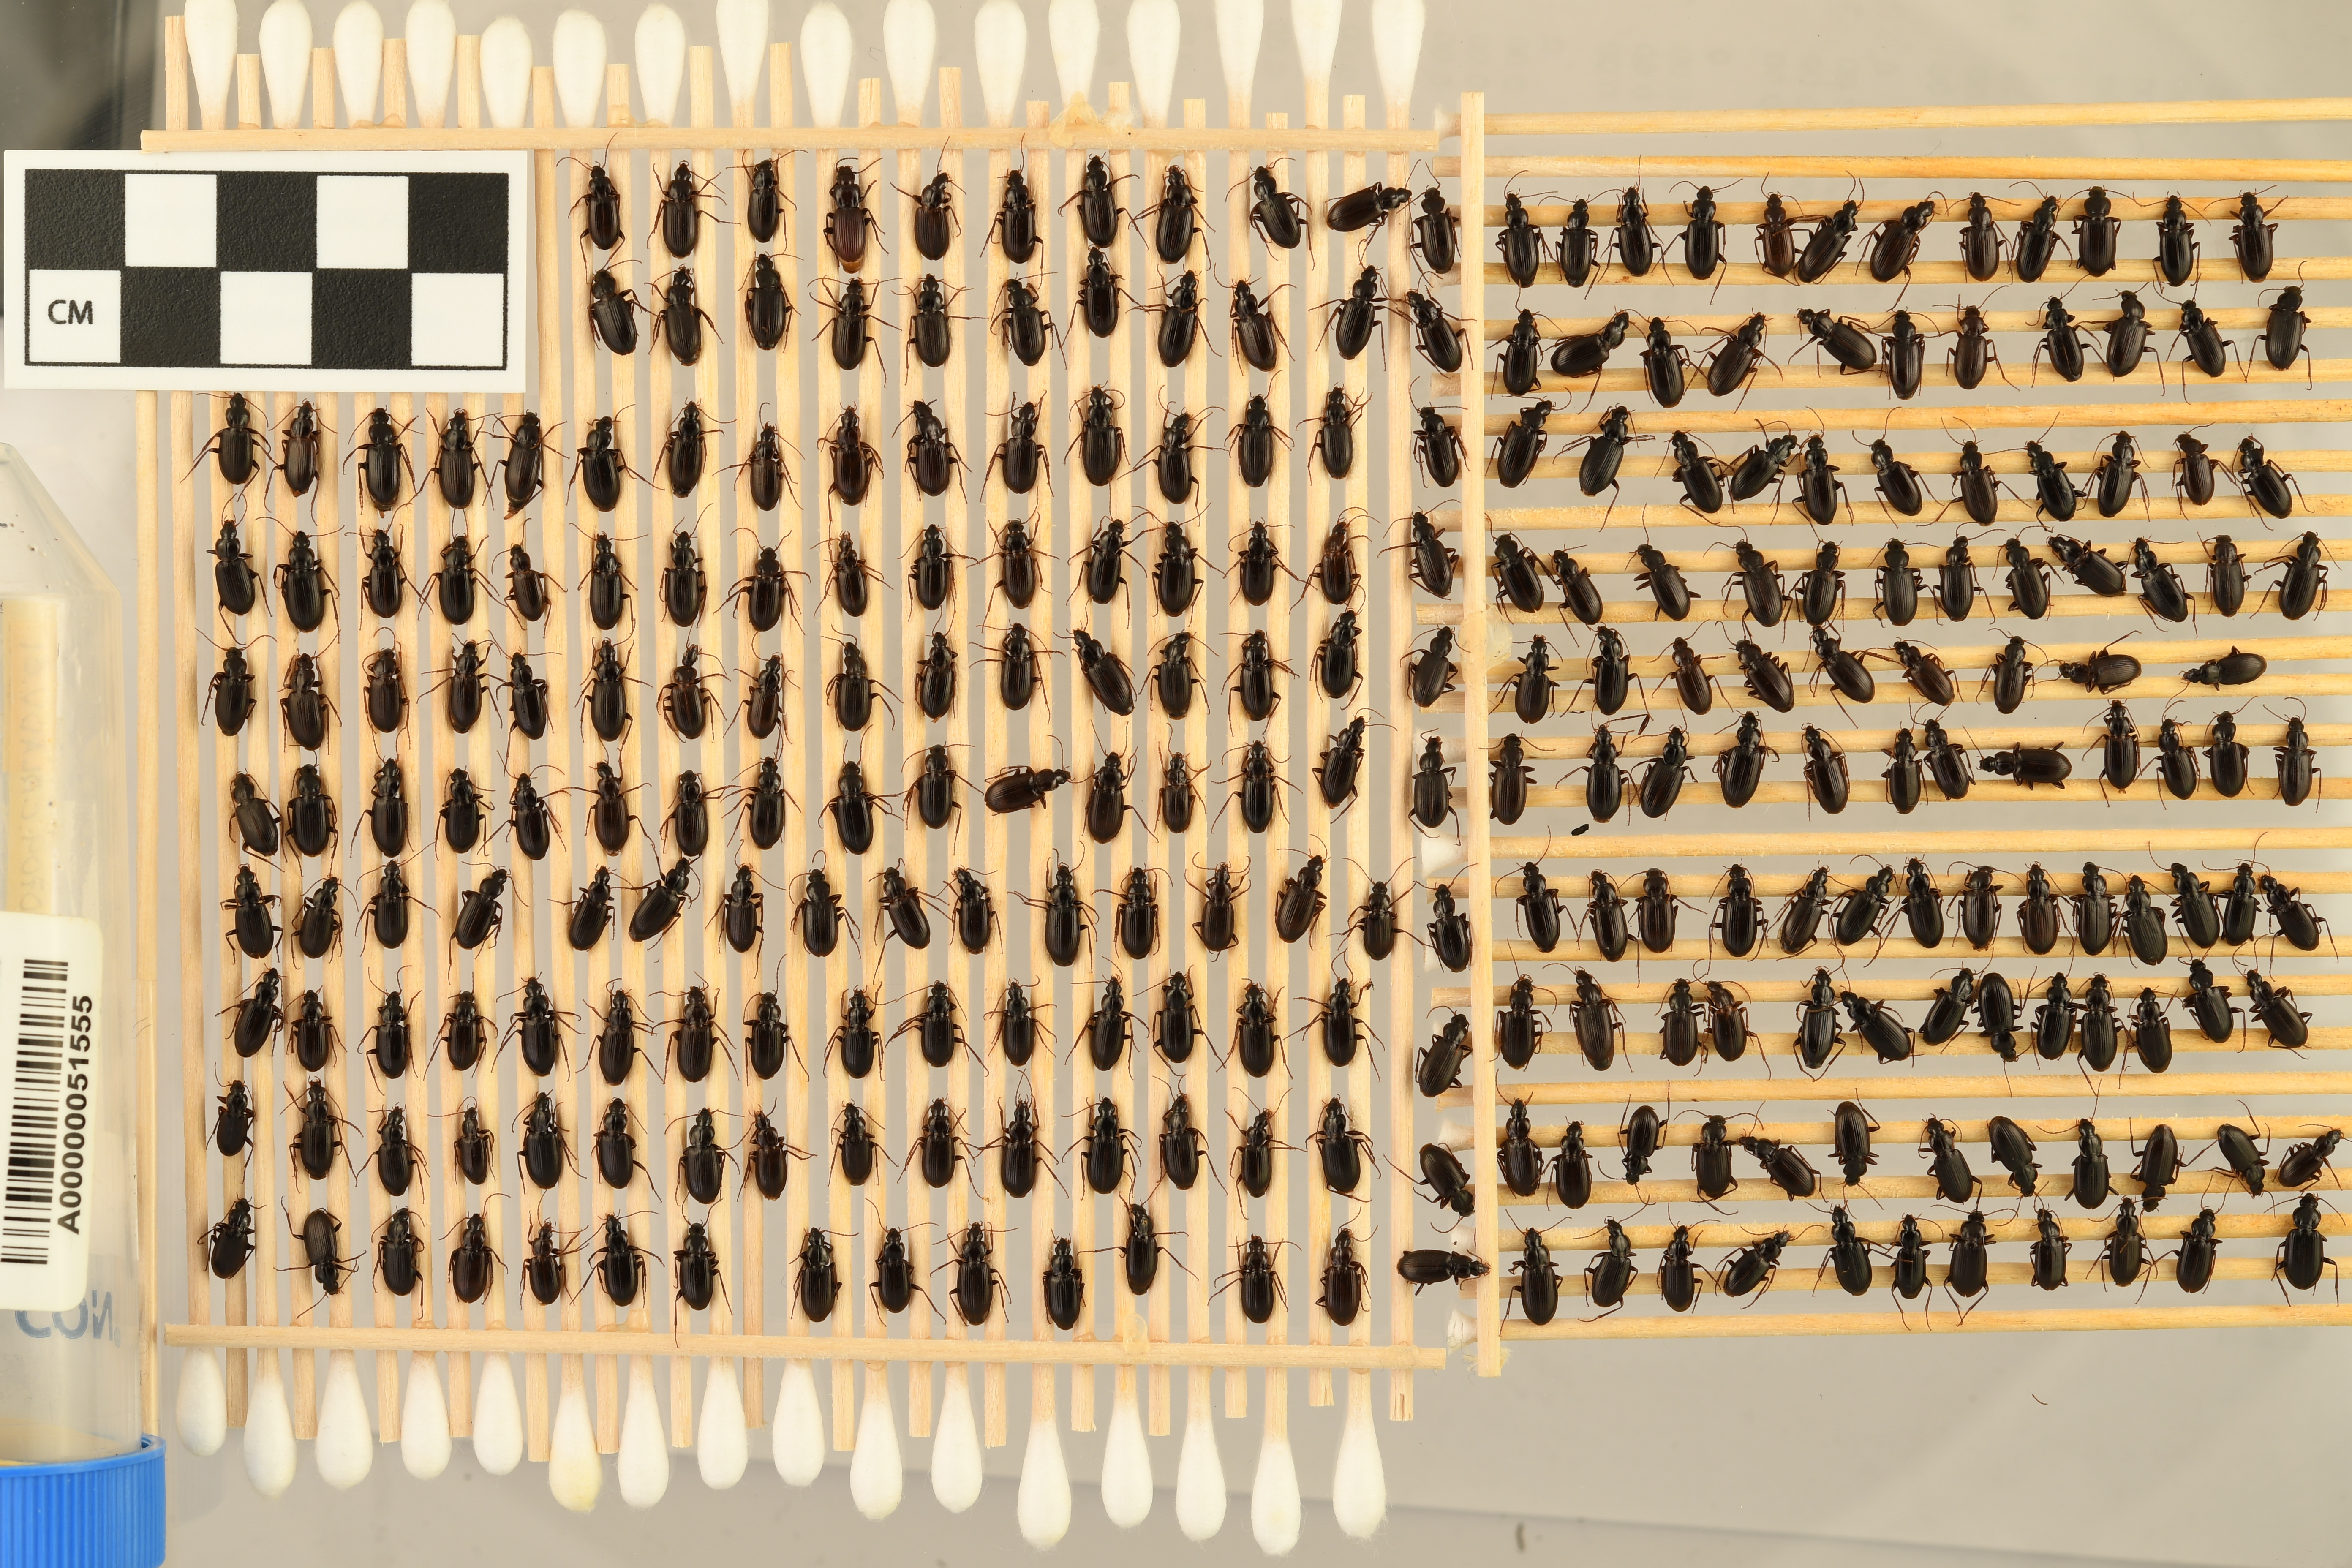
Calathus advena — Rocky Mountains NEON, plot RMNP_014. Beetle 33, ElytraLength: 0.611 cm (lying flat: Yes)

Calathus advena — Rocky Mountains NEON, plot RMNP_014. Beetle 33, ElytraWidth: 0.3249 cm (lying flat: Yes)

Calathus advena — Rocky Mountains NEON, plot RMNP_014. Beetle 34, ElytraLength: 0.5922 cm (lying flat: Yes)

Calathus advena — Rocky Mountains NEON, plot RMNP_014. Beetle 34, ElytraWidth: 0.3212 cm (lying flat: Yes)

Calathus advena — Rocky Mountains NEON, plot RMNP_014. Beetle 35, ElytraLength: 0.5465 cm (lying flat: Yes)

Calathus advena — Rocky Mountains NEON, plot RMNP_014. Beetle 35, ElytraWidth: 0.3268 cm (lying flat: Yes)

Calathus advena — Rocky Mountains NEON, plot RMNP_014. Beetle 36, ElytraLength: 0.5899 cm (lying flat: Yes)

Calathus advena — Rocky Mountains NEON, plot RMNP_014. Beetle 36, ElytraWidth: 0.3265 cm (lying flat: Yes)

Calathus advena — Rocky Mountains NEON, plot RMNP_014. Beetle 37, ElytraLength: 0.5645 cm (lying flat: Yes)

Calathus advena — Rocky Mountains NEON, plot RMNP_014. Beetle 37, ElytraWidth: 0.3445 cm (lying flat: Yes)

Calathus advena — Rocky Mountains NEON, plot RMNP_014. Beetle 38, ElytraLength: 0.611 cm (lying flat: Yes)

Calathus advena — Rocky Mountains NEON, plot RMNP_014. Beetle 38, ElytraWidth: 0.3271 cm (lying flat: Yes)

Calathus advena — Rocky Mountains NEON, plot RMNP_014. Beetle 39, ElytraLength: 0.5812 cm (lying flat: Yes)

Calathus advena — Rocky Mountains NEON, plot RMNP_014. Beetle 39, ElytraWidth: 0.341 cm (lying flat: Yes)

Calathus advena — Rocky Mountains NEON, plot RMNP_014. Beetle 40, ElytraLength: 0.5675 cm (lying flat: Yes)

Calathus advena — Rocky Mountains NEON, plot RMNP_014. Beetle 40, ElytraWidth: 0.3378 cm (lying flat: Yes)

Calathus advena — Rocky Mountains NEON, plot RMNP_014. Beetle 41, ElytraLength: 0.5566 cm (lying flat: Yes)

Calathus advena — Rocky Mountains NEON, plot RMNP_014. Beetle 41, ElytraWidth: 0.3134 cm (lying flat: Yes)

Calathus advena — Rocky Mountains NEON, plot RMNP_014. Beetle 42, ElytraLength: 0.5385 cm (lying flat: Yes)

Calathus advena — Rocky Mountains NEON, plot RMNP_014. Beetle 42, ElytraWidth: 0.3081 cm (lying flat: Yes)

Calathus advena — Rocky Mountains NEON, plot RMNP_014. Beetle 43, ElytraWidth: 0.3463 cm (lying flat: Yes)

Calathus advena — Rocky Mountains NEON, plot RMNP_014. Beetle 43, ElytraLength: 0.6199 cm (lying flat: Yes)

Calathus advena — Rocky Mountains NEON, plot RMNP_014. Beetle 44, ElytraLength: 0.5682 cm (lying flat: Yes)

Calathus advena — Rocky Mountains NEON, plot RMNP_014. Beetle 44, ElytraWidth: 0.3203 cm (lying flat: Yes)

Calathus advena — Rocky Mountains NEON, plot RMNP_014. Beetle 45, ElytraWidth: 0.3288 cm (lying flat: Yes)

Calathus advena — Rocky Mountains NEON, plot RMNP_014. Beetle 45, ElytraLength: 0.6154 cm (lying flat: Yes)

Calathus advena — Rocky Mountains NEON, plot RMNP_014. Beetle 46, ElytraLength: 0.581 cm (lying flat: Yes)

Calathus advena — Rocky Mountains NEON, plot RMNP_014. Beetle 46, ElytraWidth: 0.3378 cm (lying flat: Yes)

Calathus advena — Rocky Mountains NEON, plot RMNP_014. Beetle 47, ElytraWidth: 0.2976 cm (lying flat: Yes)

Calathus advena — Rocky Mountains NEON, plot RMNP_014. Beetle 47, ElytraLength: 0.5677 cm (lying flat: Yes)

Calathus advena — Rocky Mountains NEON, plot RMNP_014. Beetle 48, ElytraLength: 0.6351 cm (lying flat: Yes)

Calathus advena — Rocky Mountains NEON, plot RMNP_014. Beetle 48, ElytraWidth: 0.3513 cm (lying flat: Yes)

Calathus advena — Rocky Mountains NEON, plot RMNP_014. Beetle 49, ElytraLength: 0.6087 cm (lying flat: Yes)

Calathus advena — Rocky Mountains NEON, plot RMNP_014. Beetle 49, ElytraWidth: 0.3513 cm (lying flat: Yes)

Calathus advena — Rocky Mountains NEON, plot RMNP_014. Beetle 50, ElytraWidth: 0.3313 cm (lying flat: Yes)

Calathus advena — Rocky Mountains NEON, plot RMNP_014. Beetle 50, ElytraLength: 0.591 cm (lying flat: Yes)

Calathus advena — Rocky Mountains NEON, plot RMNP_014. Beetle 51, ElytraLength: 0.602 cm (lying flat: Yes)

Calathus advena — Rocky Mountains NEON, plot RMNP_014. Beetle 51, ElytraWidth: 0.3402 cm (lying flat: Yes)

Calathus advena — Rocky Mountains NEON, plot RMNP_014. Beetle 52, ElytraLength: 0.5566 cm (lying flat: Yes)

Calathus advena — Rocky Mountains NEON, plot RMNP_014. Beetle 52, ElytraWidth: 0.3134 cm (lying flat: Yes)

Calathus advena — Rocky Mountains NEON, plot RMNP_014. Beetle 53, ElytraLength: 0.5272 cm (lying flat: Yes)

Calathus advena — Rocky Mountains NEON, plot RMNP_014. Beetle 53, ElytraWidth: 0.3108 cm (lying flat: Yes)

Calathus advena — Rocky Mountains NEON, plot RMNP_014. Beetle 54, ElytraLength: 0.6087 cm (lying flat: Yes)

Calathus advena — Rocky Mountains NEON, plot RMNP_014. Beetle 54, ElytraWidth: 0.3381 cm (lying flat: Yes)

Calathus advena — Rocky Mountains NEON, plot RMNP_014. Beetle 55, ElytraLength: 0.5542 cm (lying flat: Yes)

Calathus advena — Rocky Mountains NEON, plot RMNP_014. Beetle 55, ElytraWidth: 0.3243 cm (lying flat: Yes)

Calathus advena — Rocky Mountains NEON, plot RMNP_014. Beetle 56, ElytraLength: 0.5824 cm (lying flat: Yes)

Calathus advena — Rocky Mountains NEON, plot RMNP_014. Beetle 56, ElytraWidth: 0.3516 cm (lying flat: Yes)

Calathus advena — Rocky Mountains NEON, plot RMNP_014. Beetle 57, ElytraLength: 0.6087 cm (lying flat: Yes)

Calathus advena — Rocky Mountains NEON, plot RMNP_014. Beetle 57, ElytraWidth: 0.3381 cm (lying flat: Yes)

Calathus advena — Rocky Mountains NEON, plot RMNP_014. Beetle 58, ElytraLength: 0.5682 cm (lying flat: Yes)

Calathus advena — Rocky Mountains NEON, plot RMNP_014. Beetle 58, ElytraWidth: 0.3243 cm (lying flat: Yes)

Calathus advena — Rocky Mountains NEON, plot RMNP_014. Beetle 59, ElytraLength: 0.5542 cm (lying flat: Yes)

Calathus advena — Rocky Mountains NEON, plot RMNP_014. Beetle 59, ElytraWidth: 0.3246 cm (lying flat: Yes)

Calathus advena — Rocky Mountains NEON, plot RMNP_014. Beetle 60, ElytraLength: 0.569 cm (lying flat: Yes)

Calathus advena — Rocky Mountains NEON, plot RMNP_014. Beetle 60, ElytraWidth: 0.3111 cm (lying flat: Yes)

Calathus advena — Rocky Mountains NEON, plot RMNP_014. Beetle 61, ElytraLength: 0.5475 cm (lying flat: Yes)

Calathus advena — Rocky Mountains NEON, plot RMNP_014. Beetle 61, ElytraWidth: 0.318 cm (lying flat: Yes)

Calathus advena — Rocky Mountains NEON, plot RMNP_014. Beetle 62, ElytraLength: 0.6326 cm (lying flat: Yes)

Calathus advena — Rocky Mountains NEON, plot RMNP_014. Beetle 62, ElytraWidth: 0.329 cm (lying flat: Yes)

Calathus advena — Rocky Mountains NEON, plot RMNP_014. Beetle 63, ElytraLength: 0.6164 cm (lying flat: Yes)

Calathus advena — Rocky Mountains NEON, plot RMNP_014. Beetle 63, ElytraWidth: 0.3505 cm (lying flat: Yes)

Calathus advena — Rocky Mountains NEON, plot RMNP_014. Beetle 64, ElytraLength: 0.5741 cm (lying flat: Yes)

Calathus advena — Rocky Mountains NEON, plot RMNP_014. Beetle 64, ElytraWidth: 0.3324 cm (lying flat: Yes)